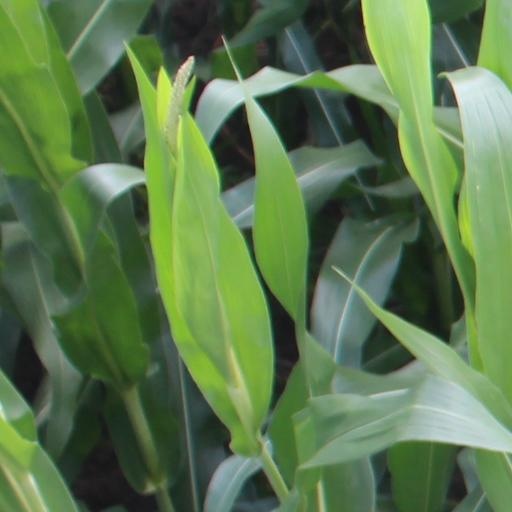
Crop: maize; corn